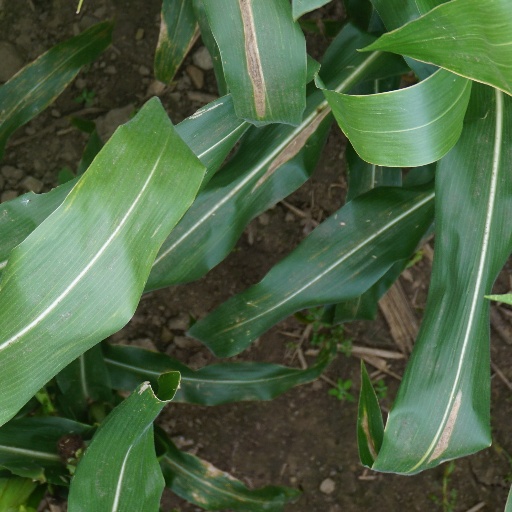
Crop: maize; corn